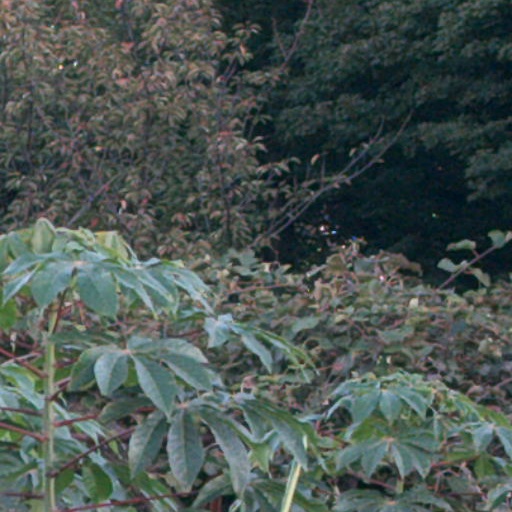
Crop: cassava